Efe Abogidi

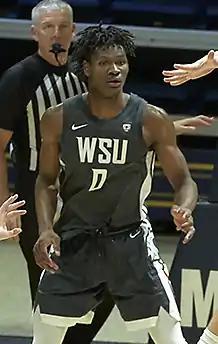
Abogidi with Washington State in 2021

Efemena Tennyson Abogidi (born 11 October 2001) is a Nigerian professional basketball player for the Central Districts Lions of the NBL1 Central. He played college basketball for the Washington State Cougars of the Pac-12 Conference.